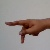
The image shows a hand gesture representing the letter 'P' in Indian Sign Language.